Beirut Central District

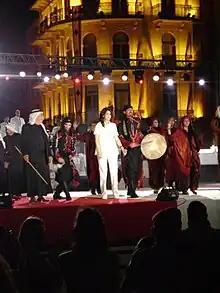
Majida El Roumi performs in a festival in Martyrs' Square

The Beirut Souks is a shopping district in Downtown Beirut. It is home to more than 200 shops and a department store, making it Beirut's biggest shopping strip. The souks project is a reconstruction of the old medieval market, after it sustained irreparable damage from the Lebanese Civil War.